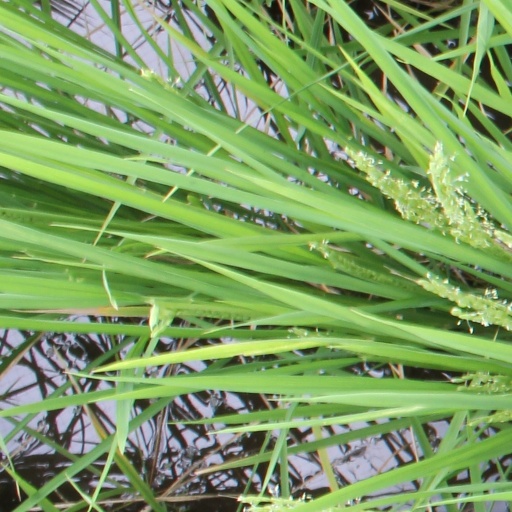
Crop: rice